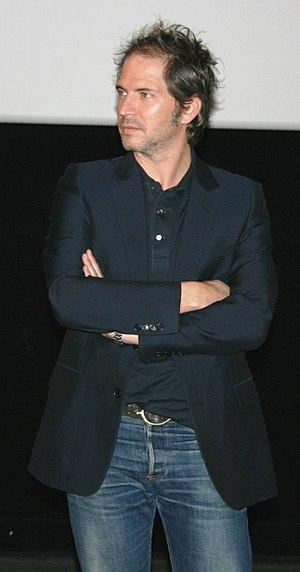
Christopher Thompson à l'avant-première de Didine diffusée à l'UGC Ciné Cité Les Halles, à Paris.
Christopher Thompson, né le 13 août 1966 à New York, États-Unis, est un acteur, scénariste et réalisateur français.